Ba Gyan

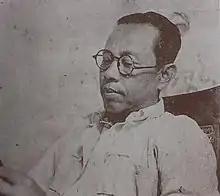

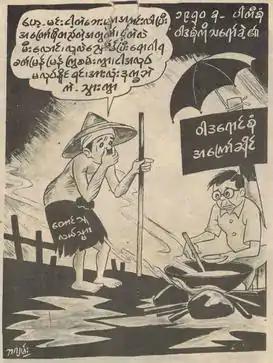
Ba Gyan comic, early 1950s

Ba Gyan (1902–1953) was a pioneering Burmese cartoonist who created the first cartoon movie released in Burma in 1935. Ba Gyan's cartoons covered a wide variety of topics and events, and ridiculed human frailties such as discourtesy, dishonesty, snobbery, arrogance, inefficiency and sloth.